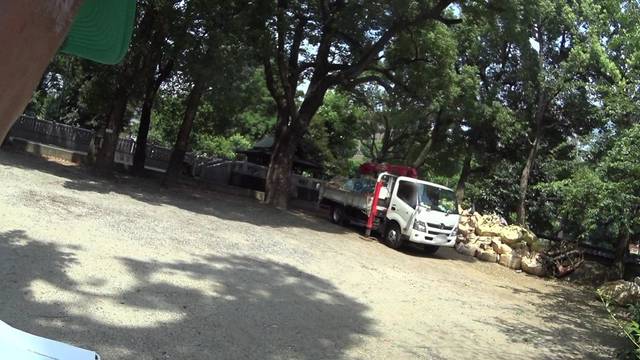
Region: Japan
Coordinates: 35.658, 139.75